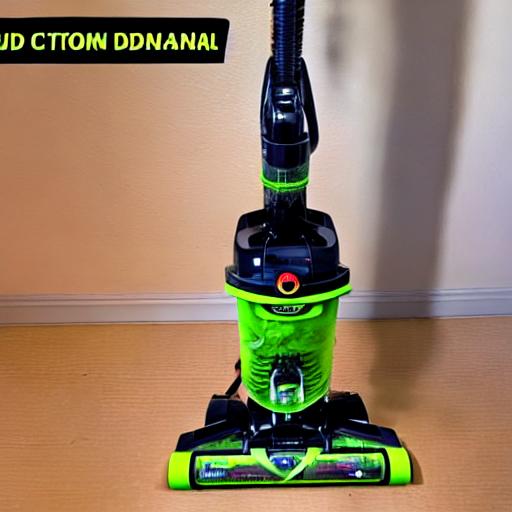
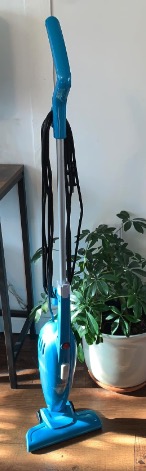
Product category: items_vacuum
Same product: no